Leo Tolstoy

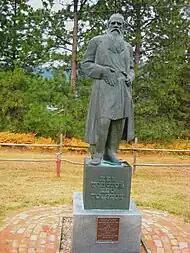
Statue of Tolstoy in Castlegar, British Columbia

Tolstoy died on 20 November 1910 at the age of 82. Just before his death, his health was of concern to his family, who cared for him daily. In his last days, he spoke and wrote about dying. Renouncing his aristocratic lifestyle, he left home one winter night. His secretive departure was an apparent attempt to escape from his wife's tirades. She spoke out against many of his teachings, and in recent years had grown envious of his attention to Tolstoyan followers. Tolstoy died of pneumonia, at Astapovo railway station, after a day's train journey south.